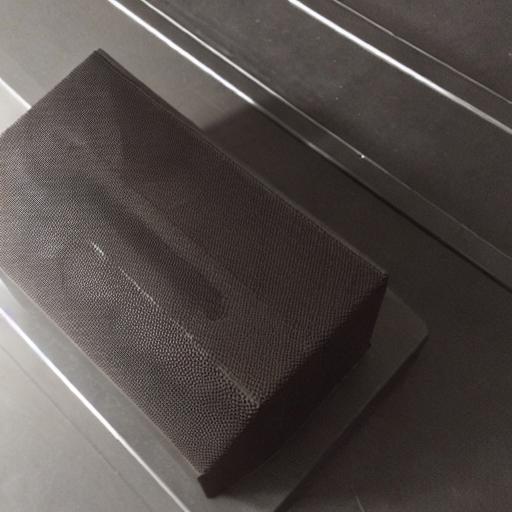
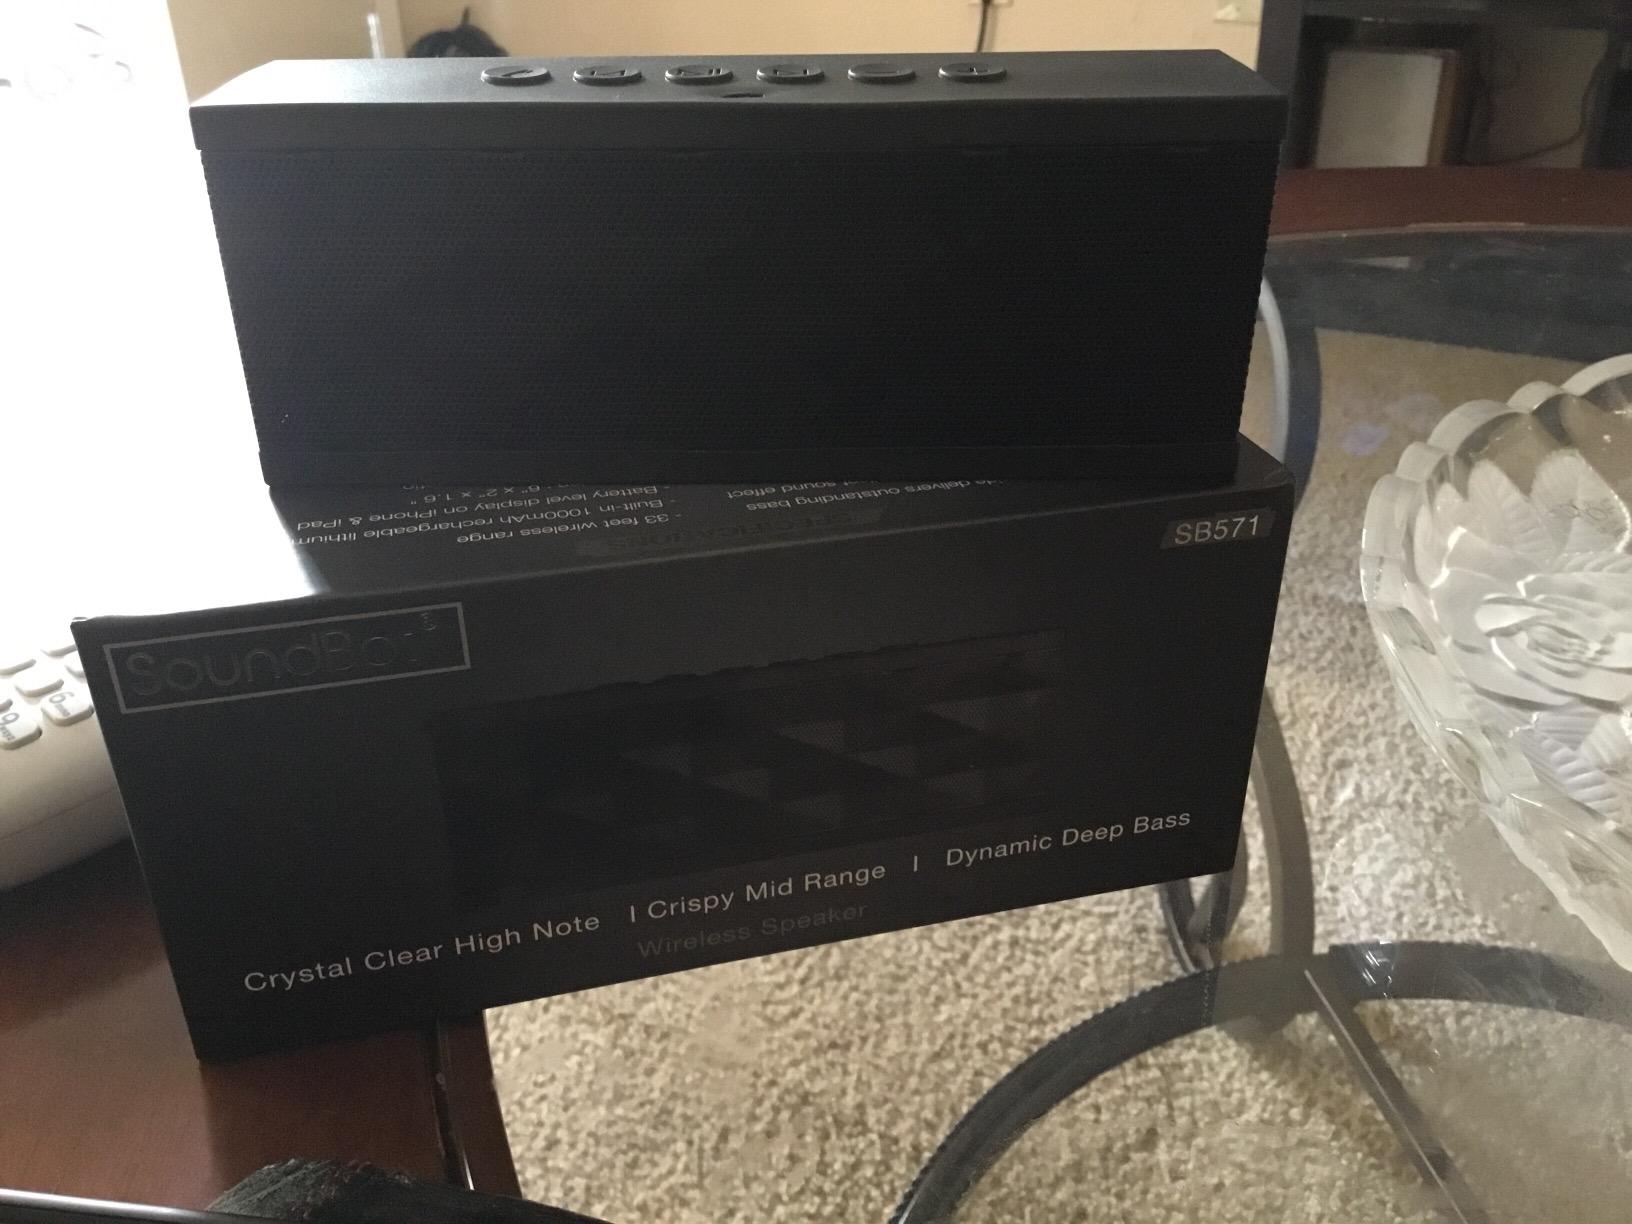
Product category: speaker
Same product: no